Delhi

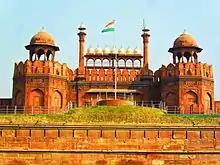
Red Fort with the Indian Flag at the centre

Traditionally seven cities have been associated with the region of Delhi. The earliest, Indraprastha, is part of a literary description in the Sanskrit epic "Mahabharata" (composed c. 400 BCE to 300 CE but describing an earlier time) which situates a city on a knoll on the banks of the river Yamuna. According to art historian Catherine B. Asher, the topographical description of the "Mahabharata" matches the area of Purana Qila, a 14th-century CE fort of the Delhi sultanate, but the analogy does not go much further. Whereas the "Mahabharata" speaks of a beautifully decorated city with surrounding fortifications, the excavations have yielded "uneven findings of painted grey pottery characteristic of the eleventh century BCE; no signs of a built environment, much fewer fortifications, have been revealed."